Georg Johann Mattarnovi

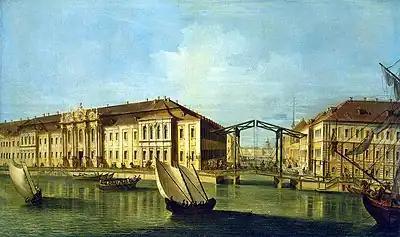
The "third Winter Palace," built from a project of Mattarnovi in 1719-1721

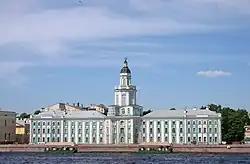
The Kunstkammer is the only surviving Mattarnovi building

Georg Johann Mattarnovi (died 2 November 1719) was a German Baroque architect and sculptor, notable for his work in Saint Petersburg.